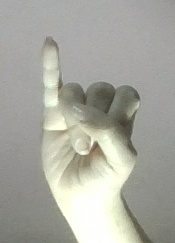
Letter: meem